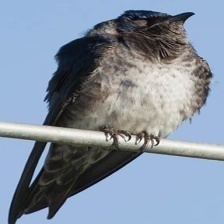
Species: PURPLE MARTIN
Scientific name: PROGNE SUBIS